List of Tsukihime, Lunar Legend episodes

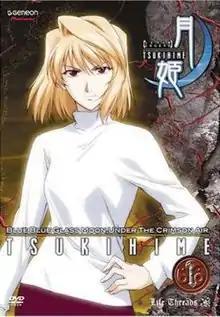
The cover of the first DVD compilation released by Geneon Entertainment in North America.

The episodes aired in Japan from October 10 to December 26, 2003, on BS-i. The episodes received their international premiere on the anime television network Animax, who have also later aired the series across its respective networks worldwide in Southeast Asia and South Asia, and its other networks in East Asia, South America and other regions under the title "Lunar Legend Tsukihime".